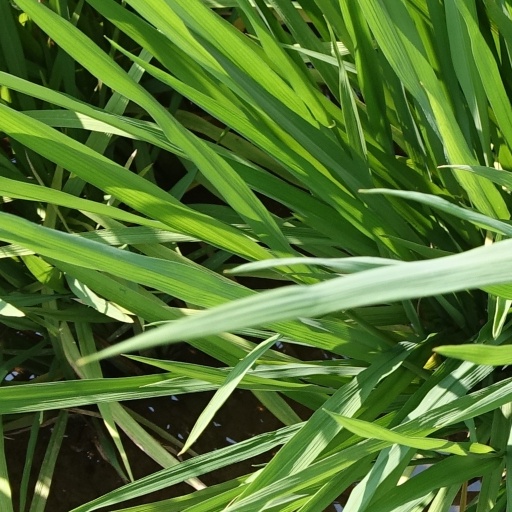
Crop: rice